Patrick Read Johnson

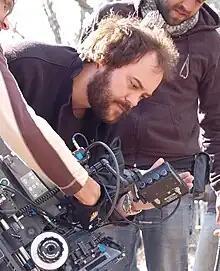
Patrick Read Johnson, on the set of "5-25-77"

Patrick Read Johnson (born May 7, 1962) is an American filmmaker, special effects artist and screenwriter. Born in Wadsworth, Illinois, he is best known for his directorial work on the films "Spaced Invaders", "Angus", "Baby's Day Out", "The Genesis Code" and "5-25-77". He also has written and produced such films as "Dragonheart".